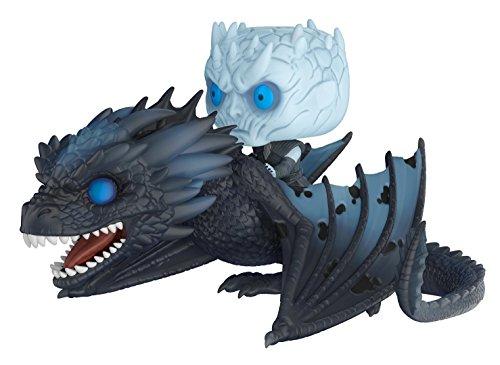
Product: Funko Pop! Rides: Game of Thrones - Night King On Dragon Collectible Figure
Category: Toys & Games | Toy Figures & Playsets | Action Figures
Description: From game of Thrones, the night King riding Dragon as a collectible Funko pop Ride.
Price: $19.95
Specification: ProductDimensions:8x4.5x6inches|ItemWeight:1pounds|ShippingWeight:1.4pounds(Viewshippingratesandpolicies)|DomesticShipping:ItemcanbeshippedwithinU.S.|InternationalShipping:ThisitemcanbeshippedtoselectcountriesoutsideoftheU.S.LearnMore|ASIN:B0758L11PG|Itemmodelnumber:28671|Manufacturerrecommendedage:17yearsandup